Gerrymandering in the United States

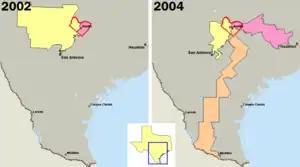
U.S. congressional districts covering Travis County, Texas (outlined in red), in 2002, left, and 2004, right. In 2003, the majority of Republicans in the Texas legislature redistricted the state, diluting the voting power of the heavily Democratic county by parceling its residents out to more Republican districts. In 2004 the orange district 25 was intended to elect a Democrat while the yellow and pink district 21 and district 10 were intended to elect Republicans. District 25 was redrawn as the result of a 2006 Supreme Court decision. In the 2011 redistricting, Republicans divided Travis County between five districts, only one of which, extending to San Antonio, elects a Democrat.

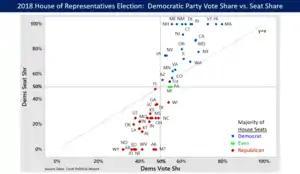
2018 election results for the U.S. House of Representatives, showing Democratic Party vote share and seat share. While the overall vote share and seat share were the same at 54%, there were several states with significant differences in share. Note that several states with few or one representative appear at the 0 or 100% seat share. States with more representatives and sizable share differences are more analytically relevant for evaluating the risk of gerrymandering.

In 1962, a 6-2 decision decided by the Supreme Court of the United States' stated in "Baker v. Carr" that state issues regarding state legislative redistricting could be reviewed by federal courts. Though, the original reason the case was brought to court was due to resident Charles Baker arguing that Tennessee's previous districts violated the Equal Protection Clause through subjugating urban areas to less political voting power, as opposed to rural areas. Despite the original claim, the court did not address the constitutionality of Tennessee's districts.